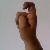
The image shows a hand gesture representing the letter 'X' in Indian Sign Language.